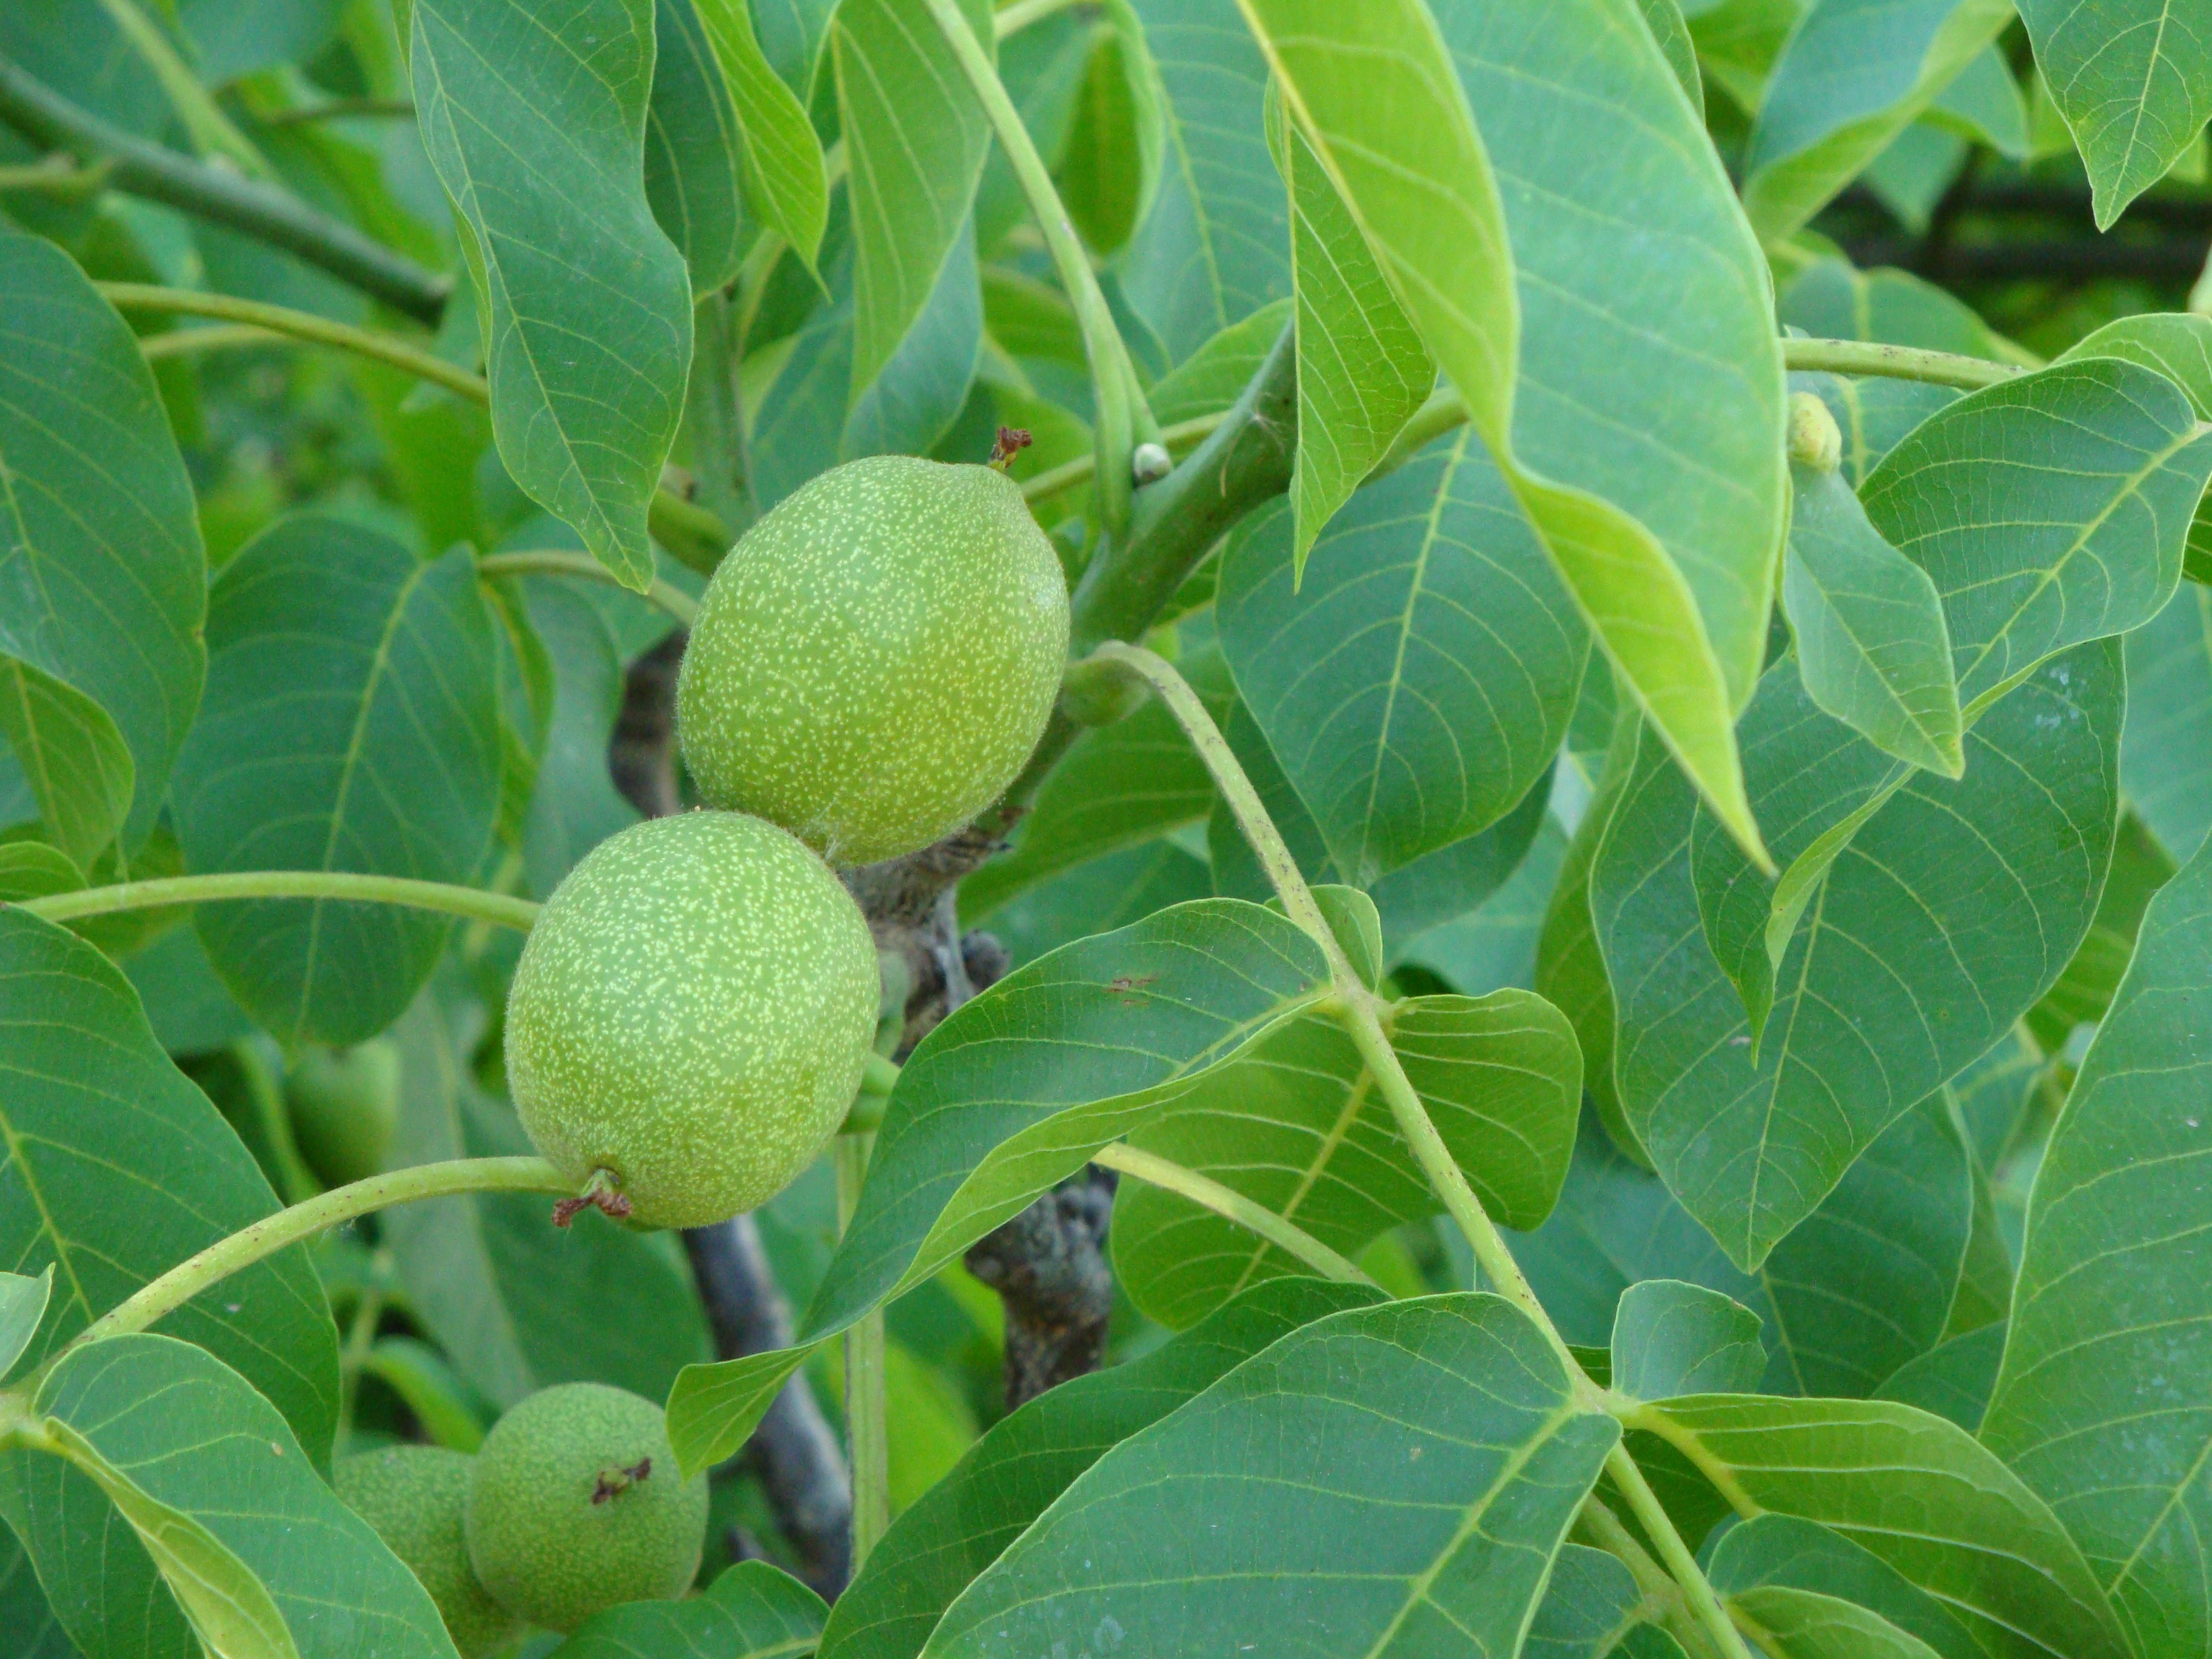
tree, plant, fruit, leaf, flower, food, green, produce, evergreen, leaves, shrub, walnuts, breadfruit, flowering plant, annona, walnut tree, coccoloba uvifera, artocarpus, common fig, woody plant, land plant, hardy kiwi